Out of Time (2003 film)

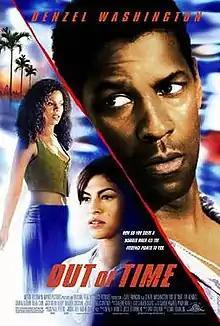
Theatrical release poster

Out of Time is a 2003 American mystery thriller film directed by Carl Franklin and starring Denzel Washington. The two had previously worked together for the 1995 film "Devil in a Blue Dress".